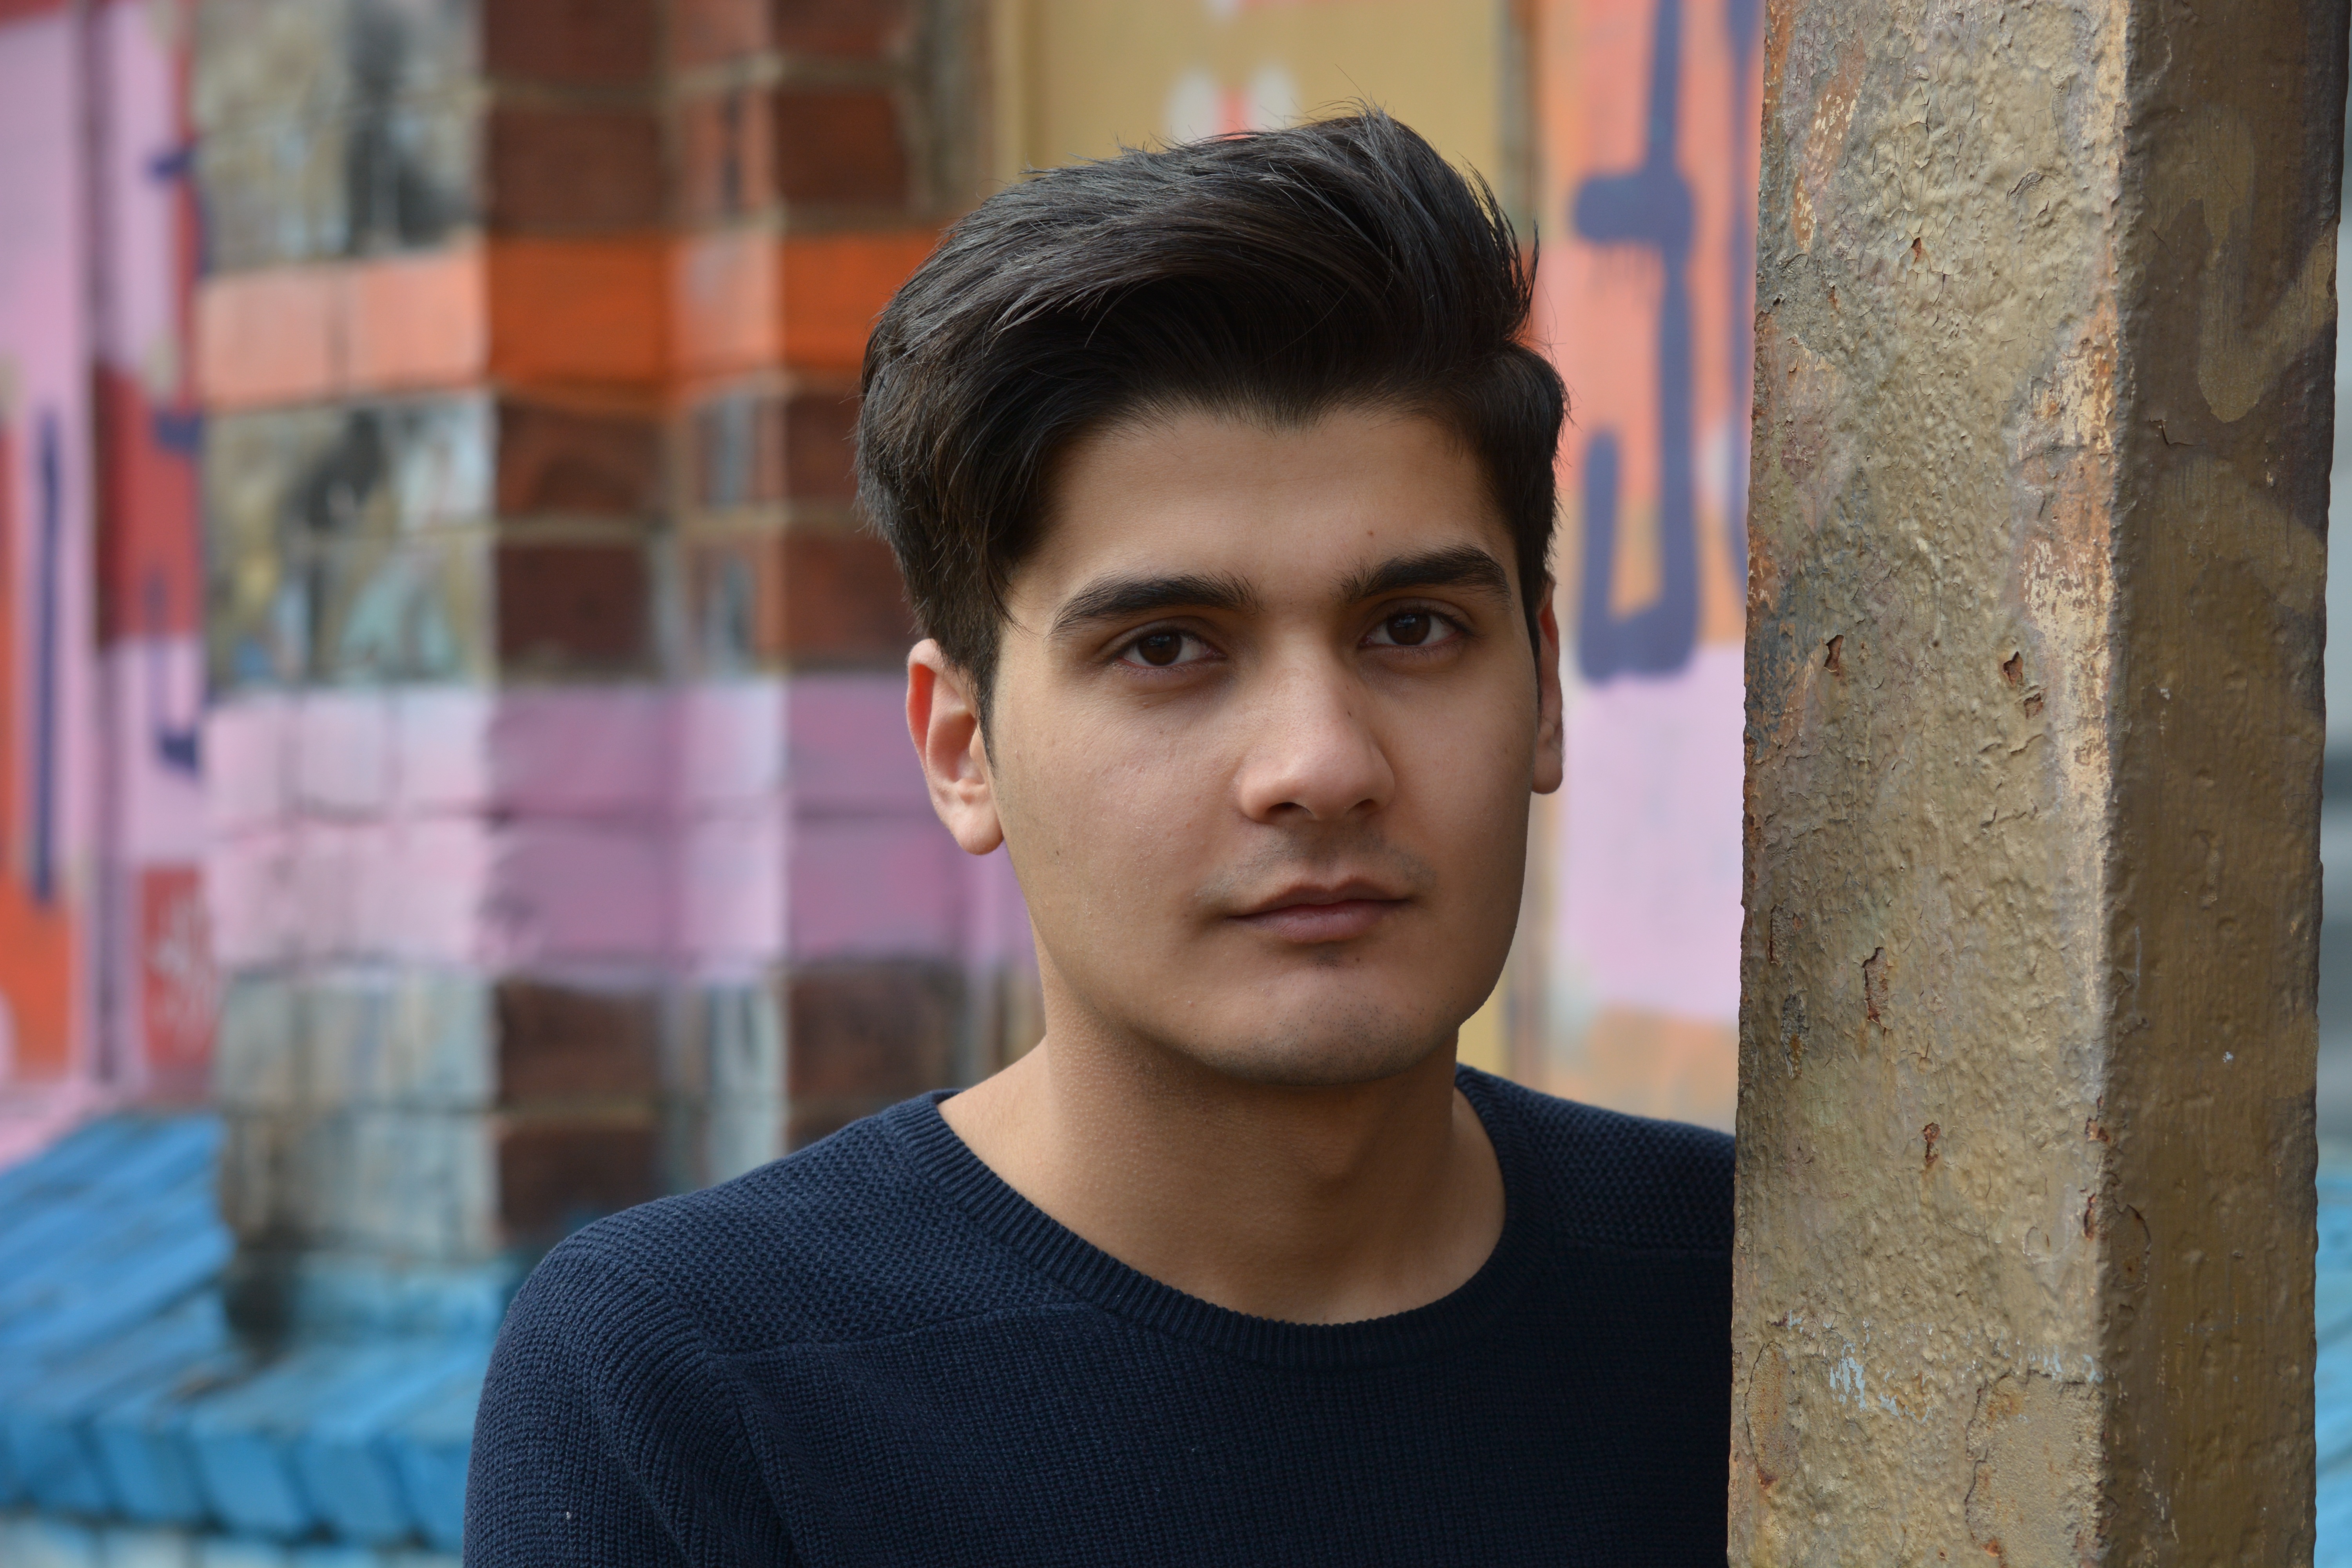
man, person, girl, hair, male, portrait, model, color, fashion, blue, hairstyle, smile, face, temple, head, photograph, snapshot, beauty, welcome, image, migration, refugee, hamburg, afghanistan, young man, photo shoot, portrait photography